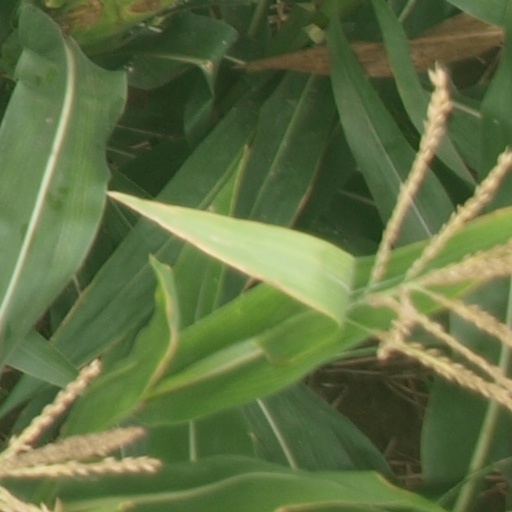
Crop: maize; corn